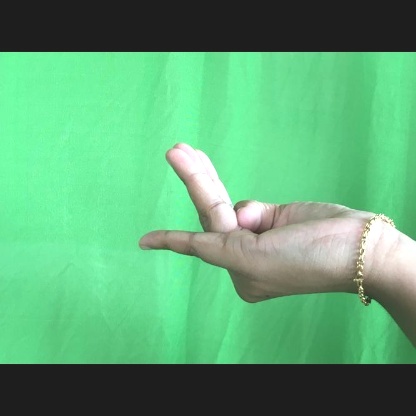
Mudra: Chaturam